Ernest Currie

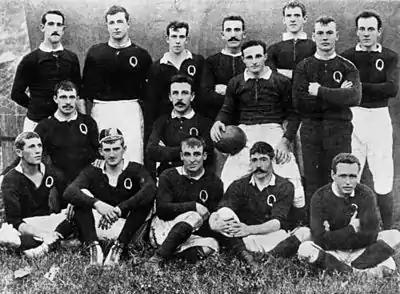
Currie shown front row 2nd from right, after the 1 July Queensland match against the 1899 British Lions.

Currie, a scrum-half, claimed one international rugby cap for Australia. He played against Great Britain, at Brisbane, on 22 July 1899, the second ever Test match played by an Australian national side. His performance in that match was noted as "excellent" by the press.